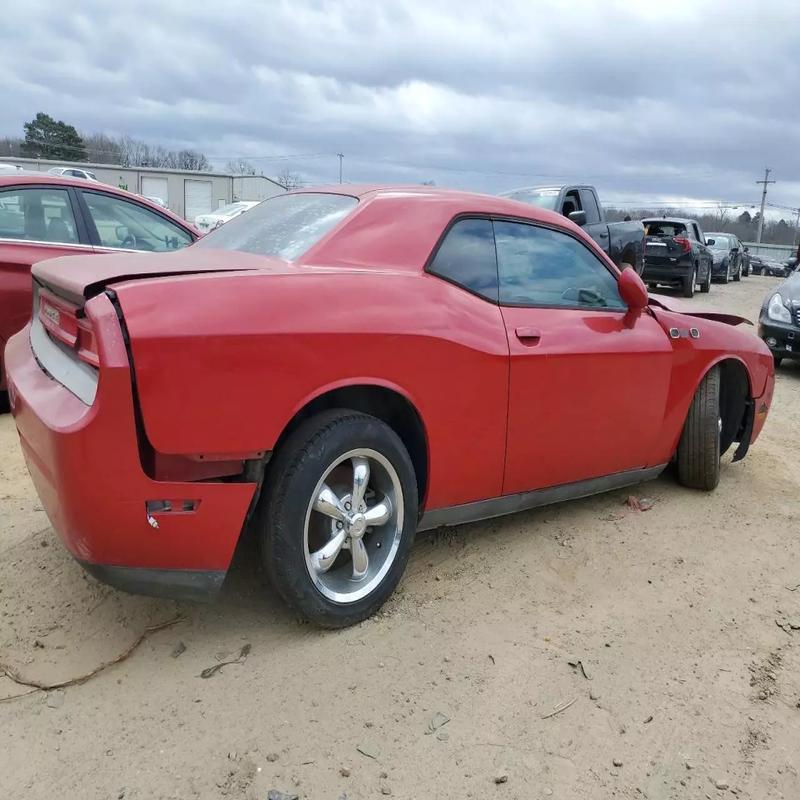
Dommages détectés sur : capot, aile avant droite, aile arrière droite, pare-choc arrière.
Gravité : mineur